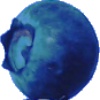
Label: Huckleberry 1